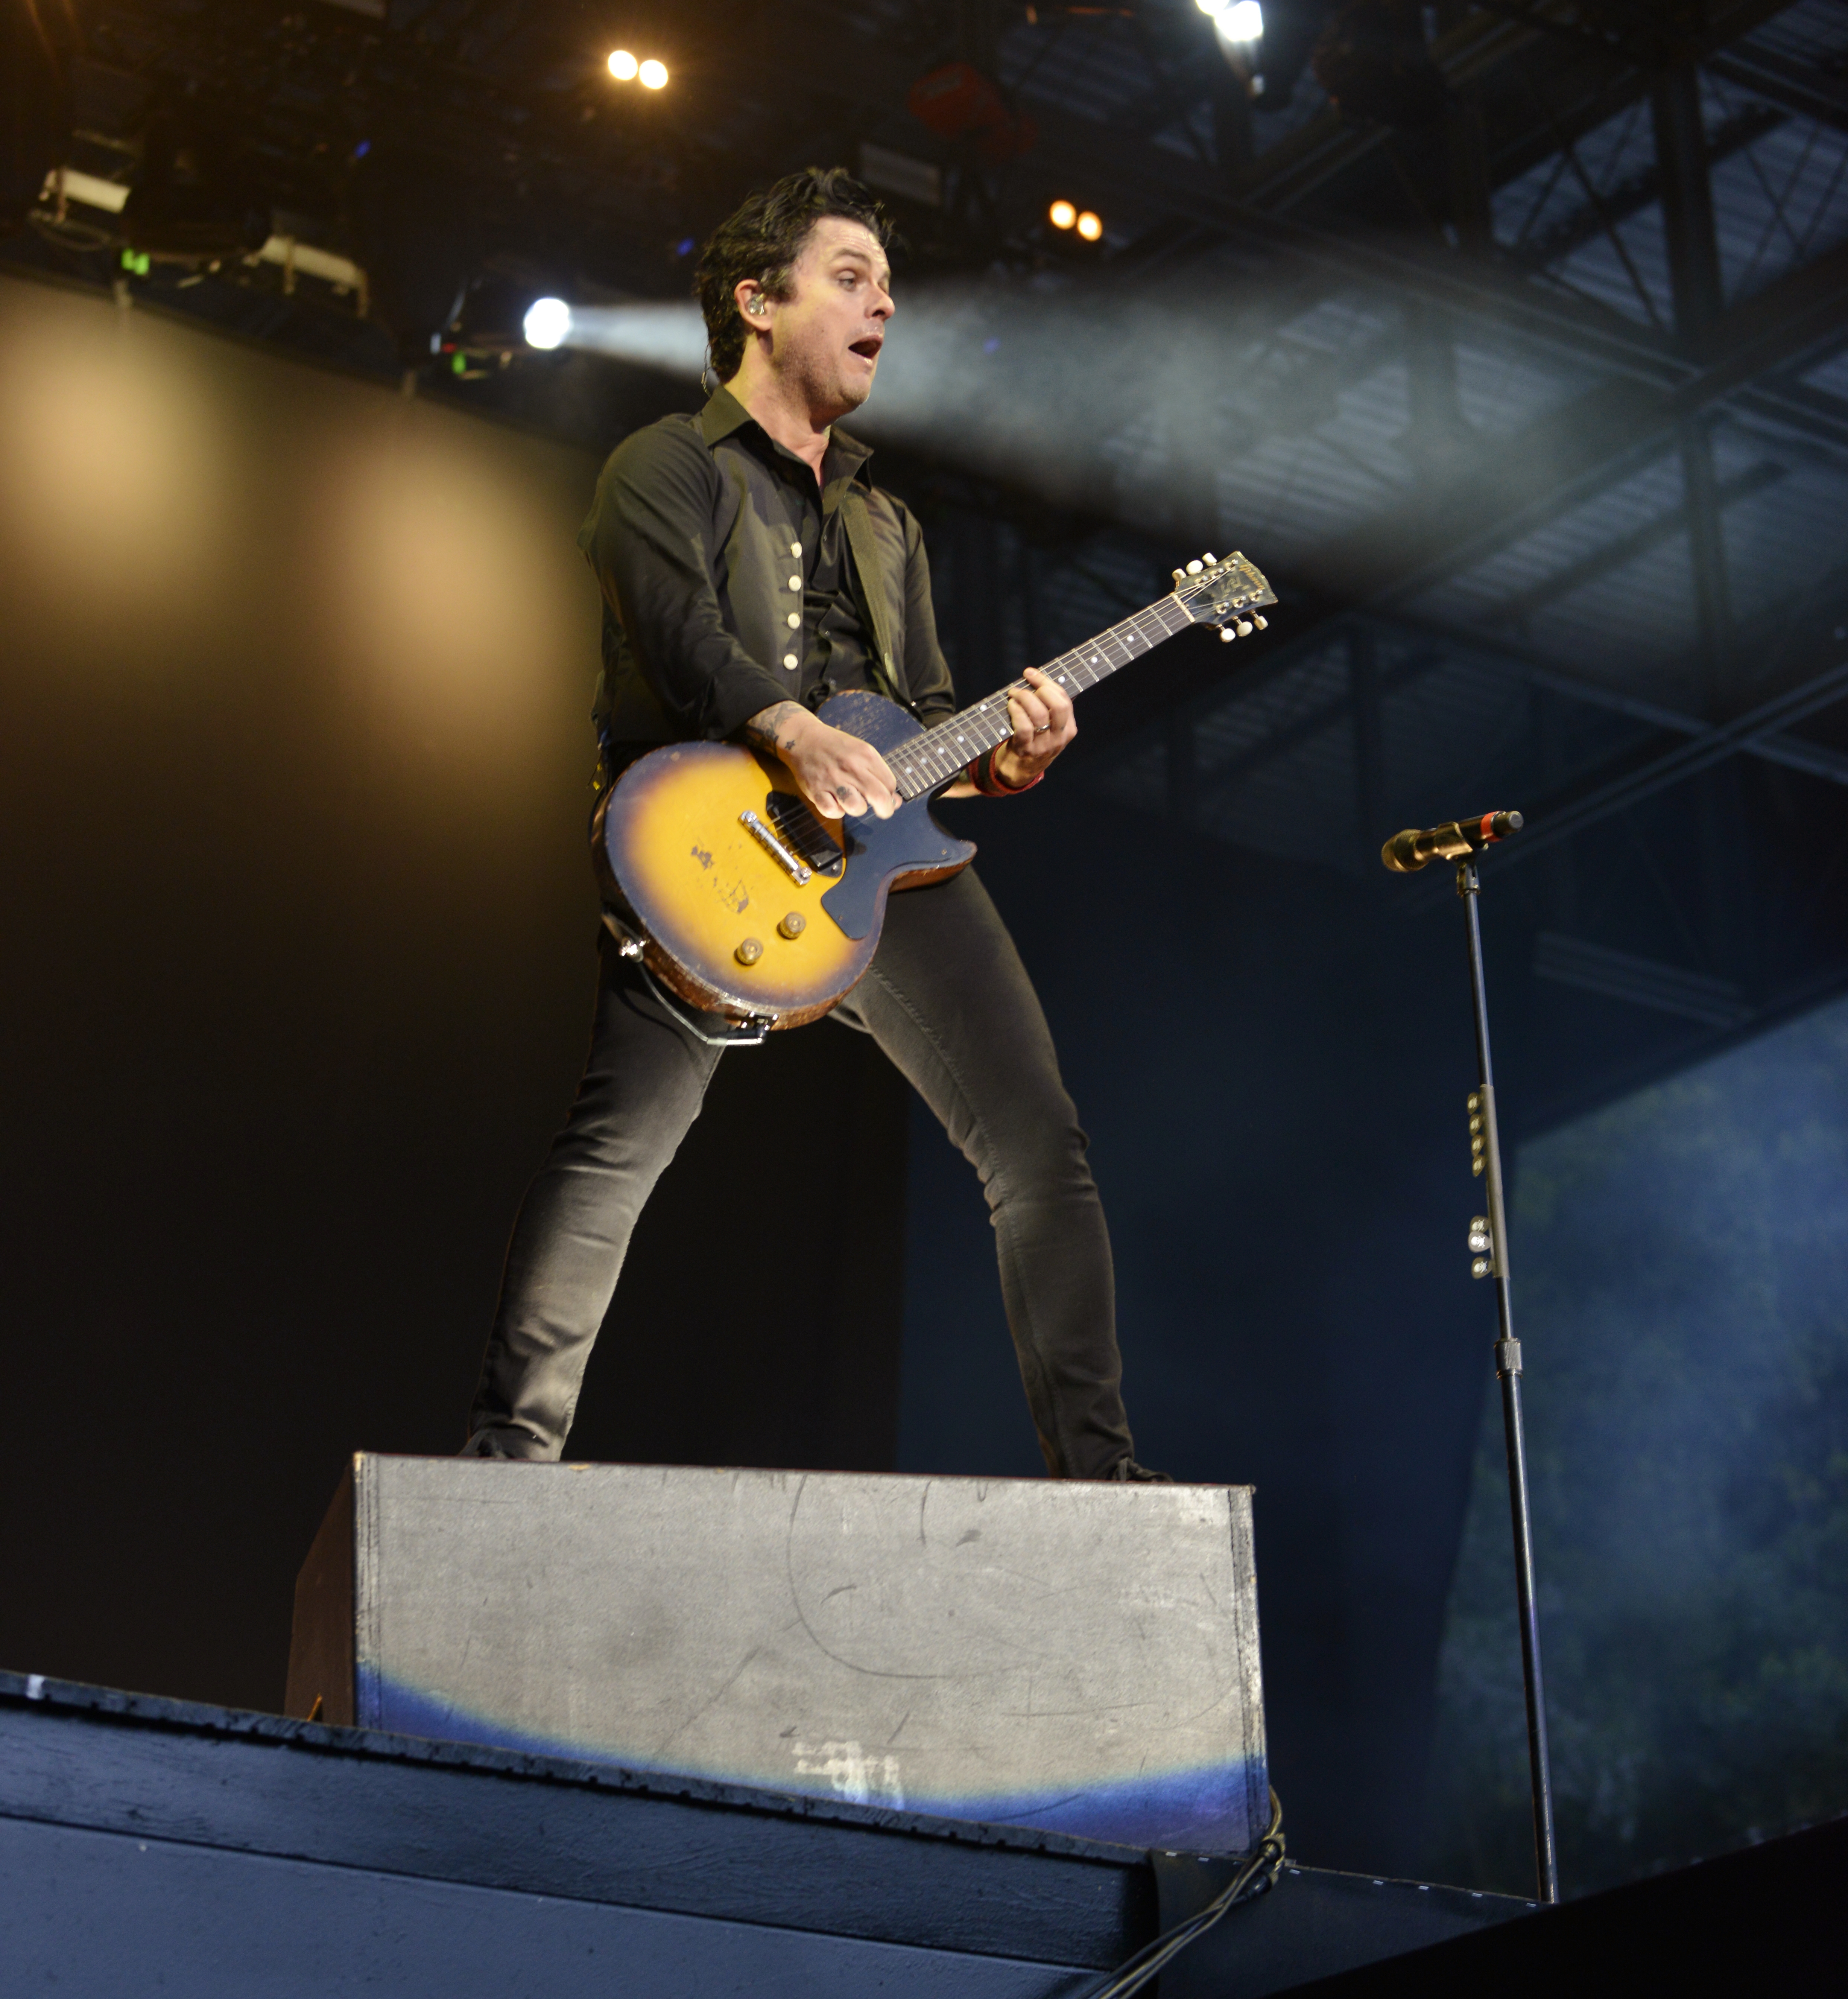
rock, rockroll, shows, guitarist, musician, performance, music, music artist, guitar, stage, plucked string instruments, musical instrument, string instrument, concert, singing, entertainment, performing arts, event, string instrument accessory, bassist, guitar accessory, public event, singer, pop music, slide guitar